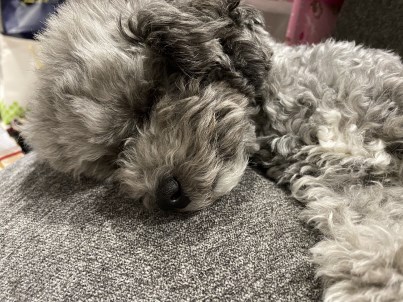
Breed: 7449-n000128-teddy